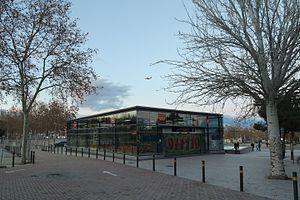
Jarama est une station de la ligne 7 MetroEste du métro de Madrid, en Espagne.